Ospedale di Santo Spirito in Sassia

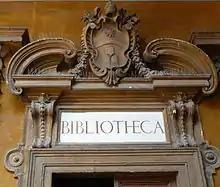
Biblioteca Lancisiana, entrance

In order to protect and uphold the orphan children, Innocent III dedicated them a new institution, the renowned "ruota degli esposti" ("baby hatch"), where the abandoned children were left.